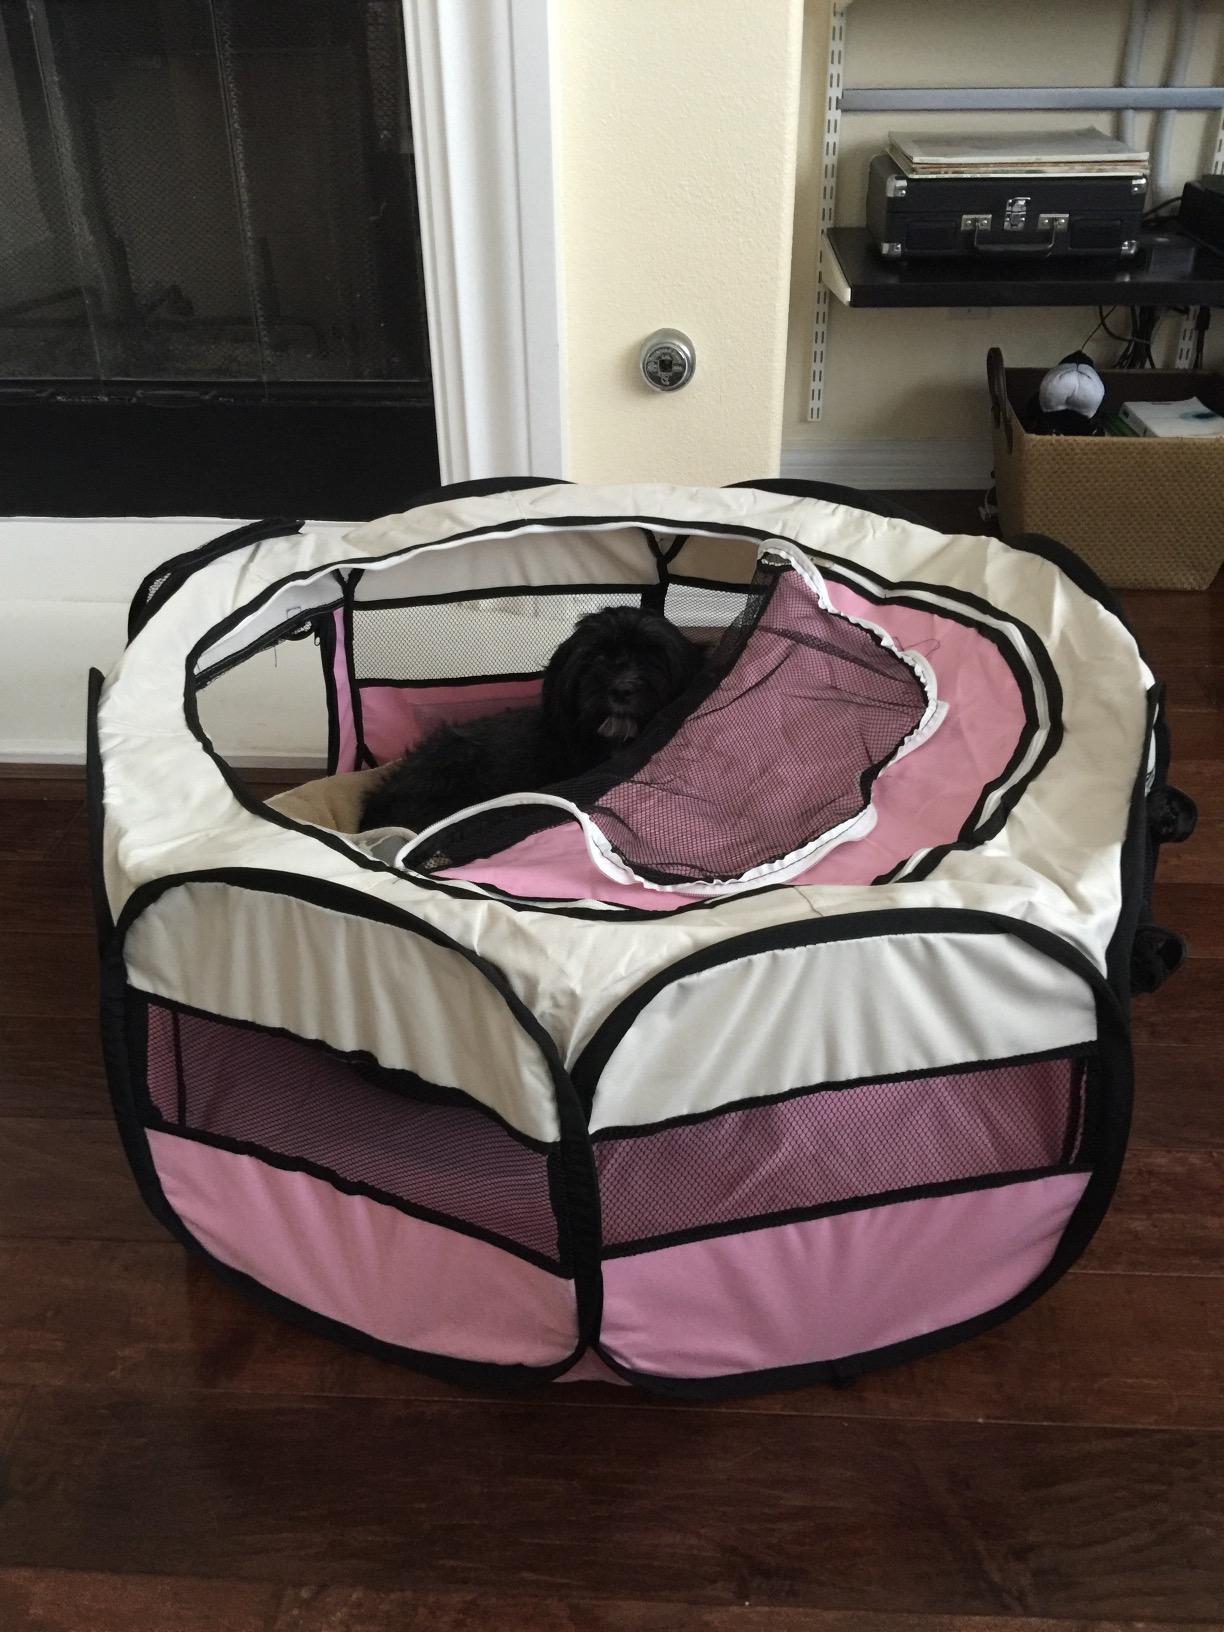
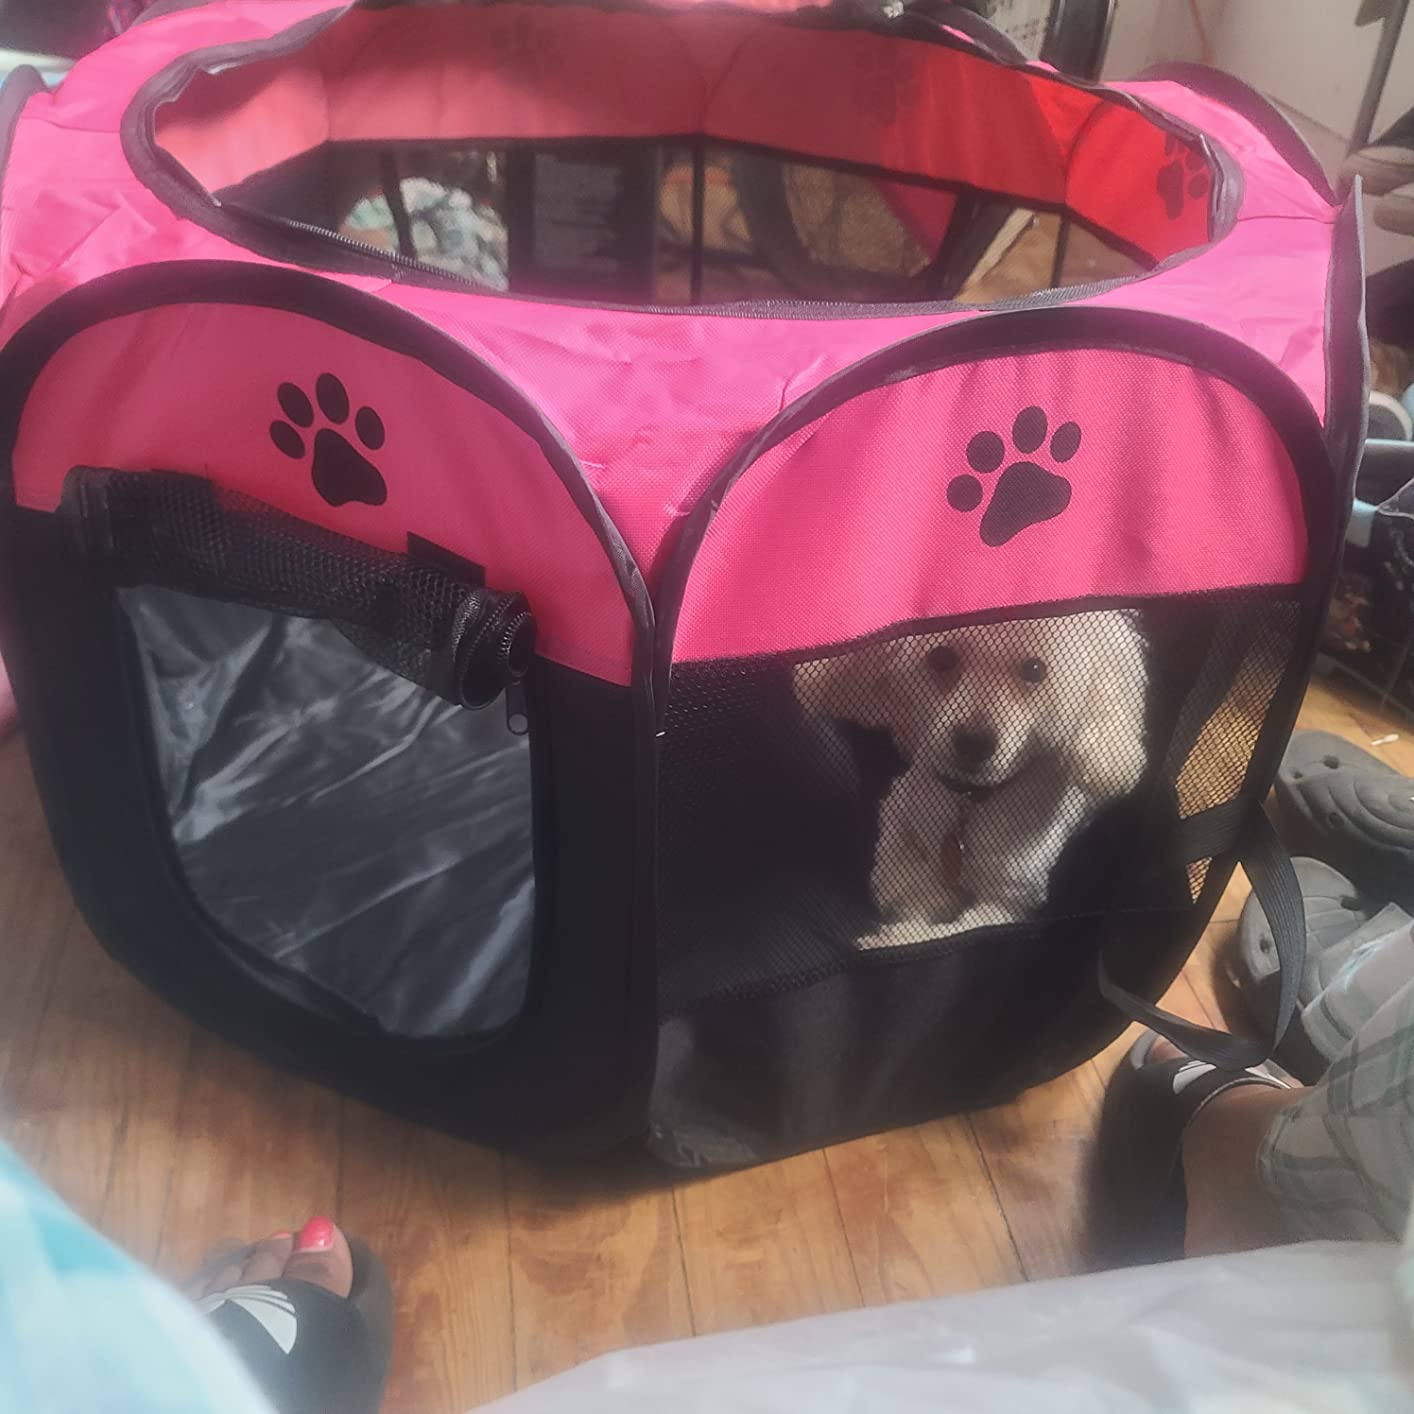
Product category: items_kennel
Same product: no